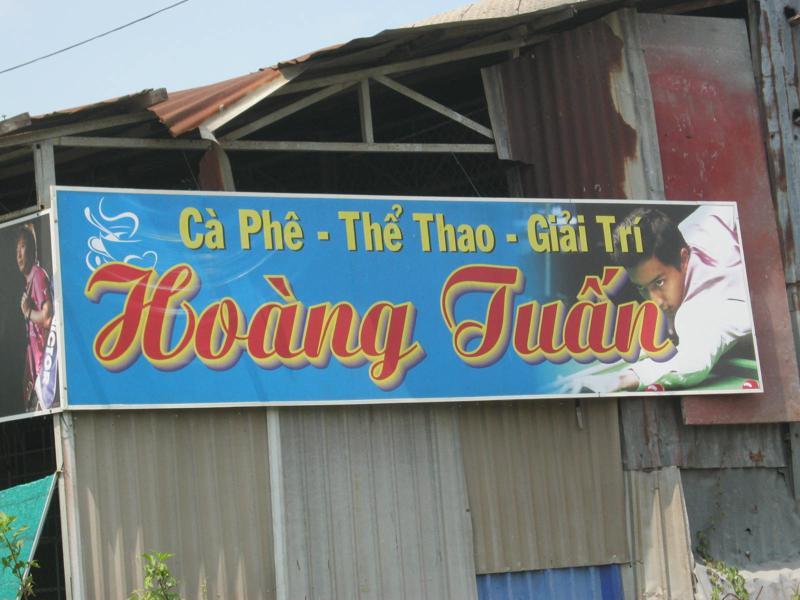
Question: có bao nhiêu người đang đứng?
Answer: không có ai cả